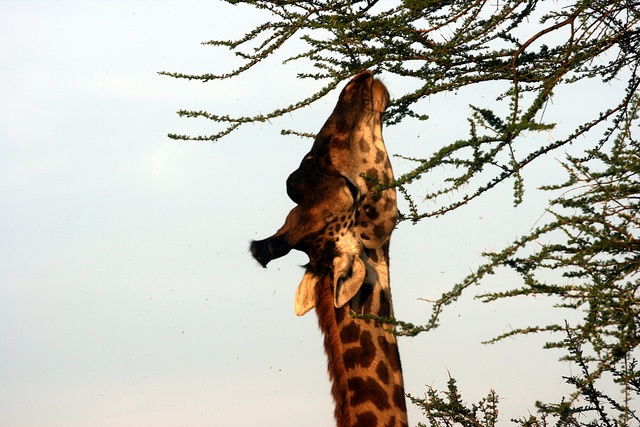
A giraffe standing under a tree with small leaves.
A very cute looking giraffe eating from a tree.
A giraffe's head reaching for the leaves on a tree.
A giraffe stretches it's neck to reach the leaves on the branches.
Head view of a giraffe stretching its utmost to sample a tree branch.